Marek Gazdzicki

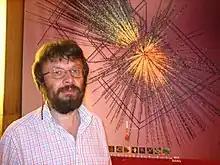

Marek Gaździcki (born 9 June 1956) is a Polish high-energy nuclear physicist, and the initiator and spokesperson of the NA61/SHINE experiment at the CERN Super Proton Synchrotron (SPS).